Republic XF-103

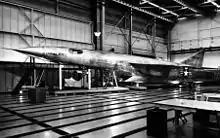
A mock-up of the F-103 was built at the Republic factory. In this image, the pilot's capsule is shown in its lowered position.

Mach 3 performance in the 1950s was difficult to achieve. Jet engines compress incoming air, then mix it with fuel and ignite the mixture. The resulting expansion of gases produces thrust. The compressors generally can ingest air only at subsonic speeds. To operate supersonically, aircraft use advanced intakes to slow the supersonic air to a usable speed. The energy lost in this process heats the air, which means the engine has to operate at ever-higher temperatures to provide net thrust. The limiting factor in this process is the temperature of the materials in the engines, in particular, the turbine blades just behind the combustion chambers. Using materials available at the time, speeds much beyond Mach 2.5 were difficult to achieve.